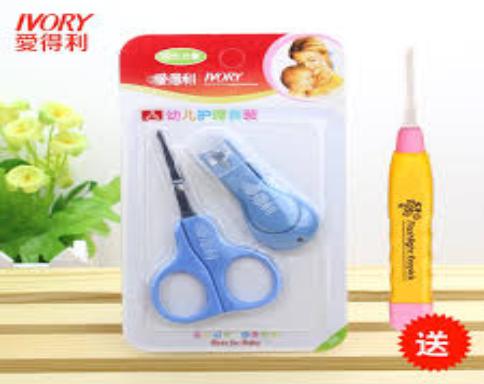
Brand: IVORY
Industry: Necessities